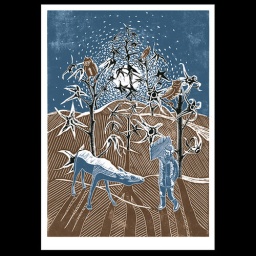
sleepwalker encounters his father as a horse in a tomato-plant forest